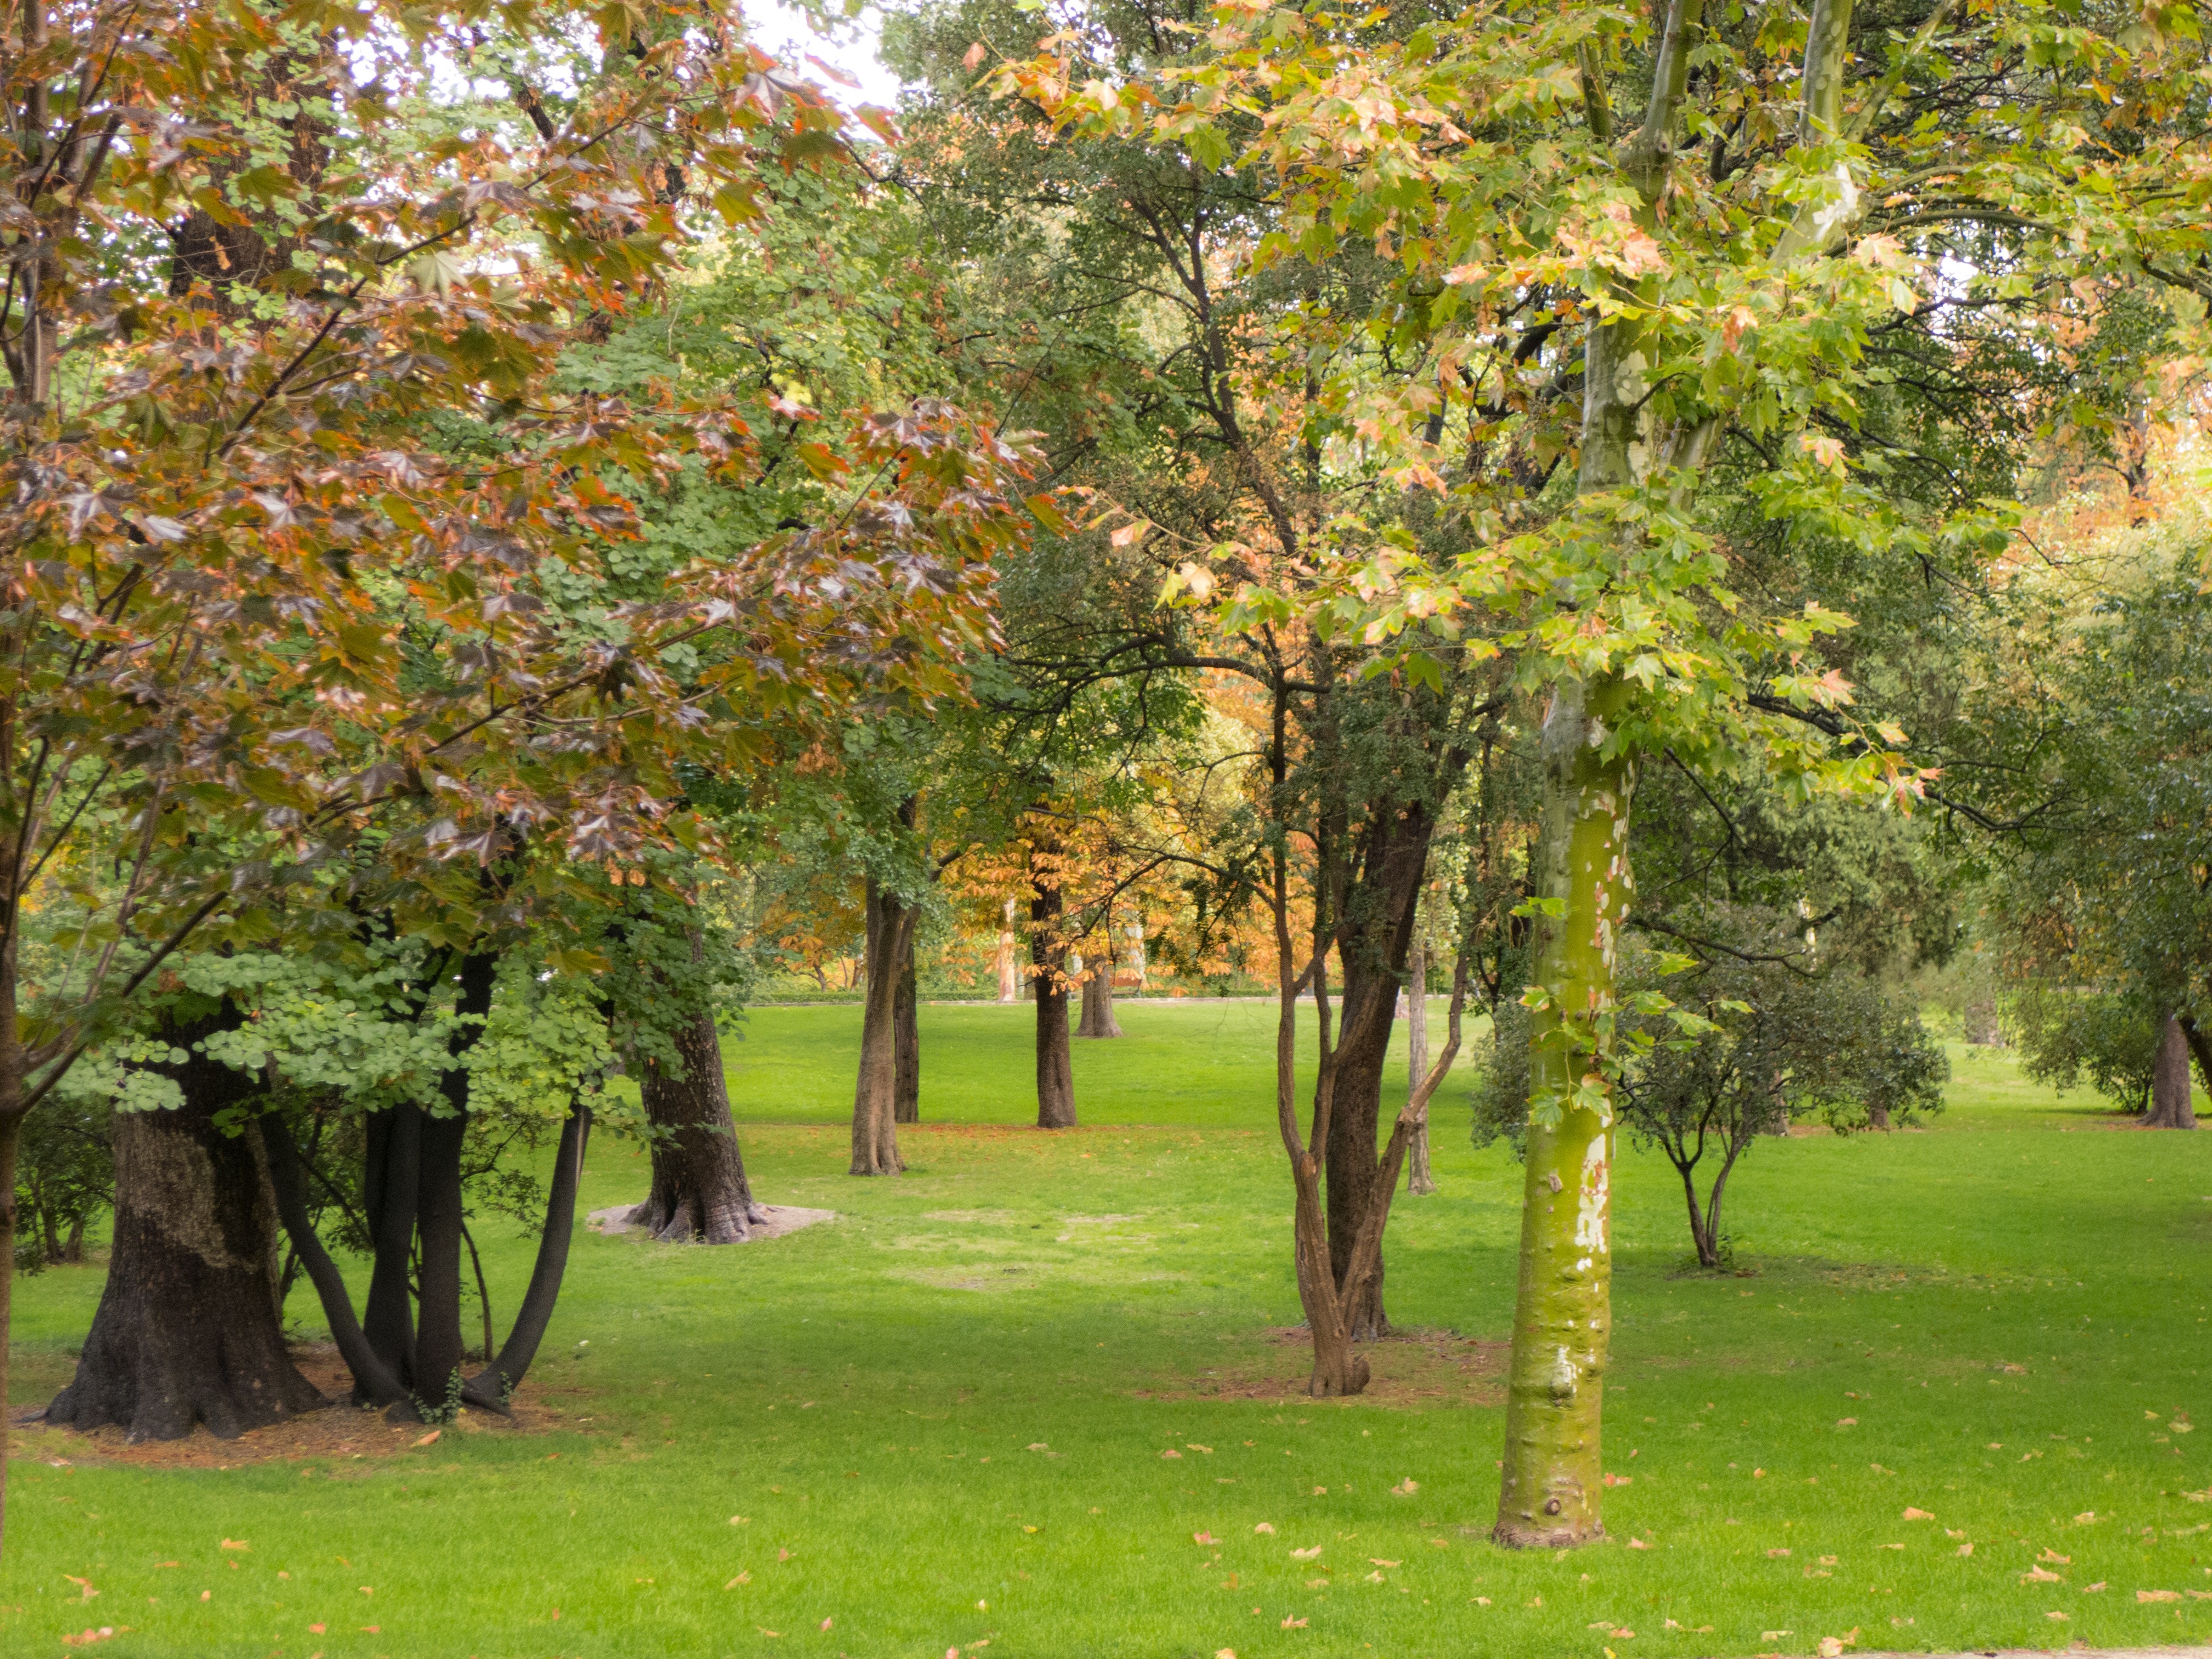
tree, nature, forest, plant, wood, lawn, meadow, sunlight, leaf, flower, trunk, bark, green, lush, autumn, park, botany, garden, season, trees, leaves, vegetation, deciduous, estate, woodland, cracks, autumn leaves, autumn forest, flowering plant, woody plant